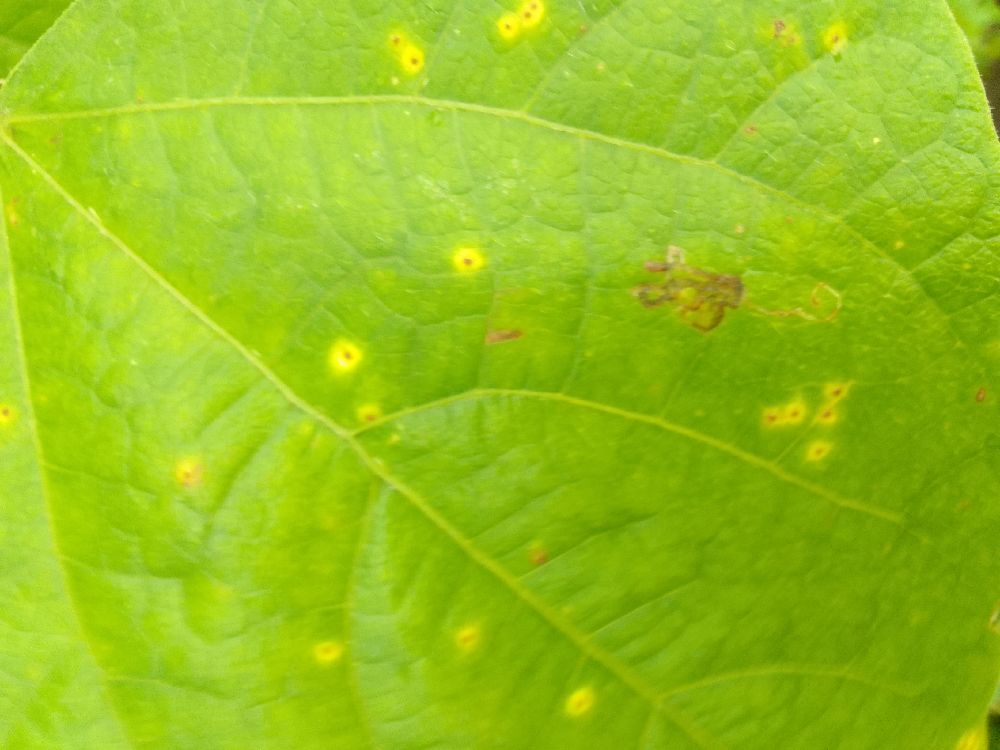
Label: rust